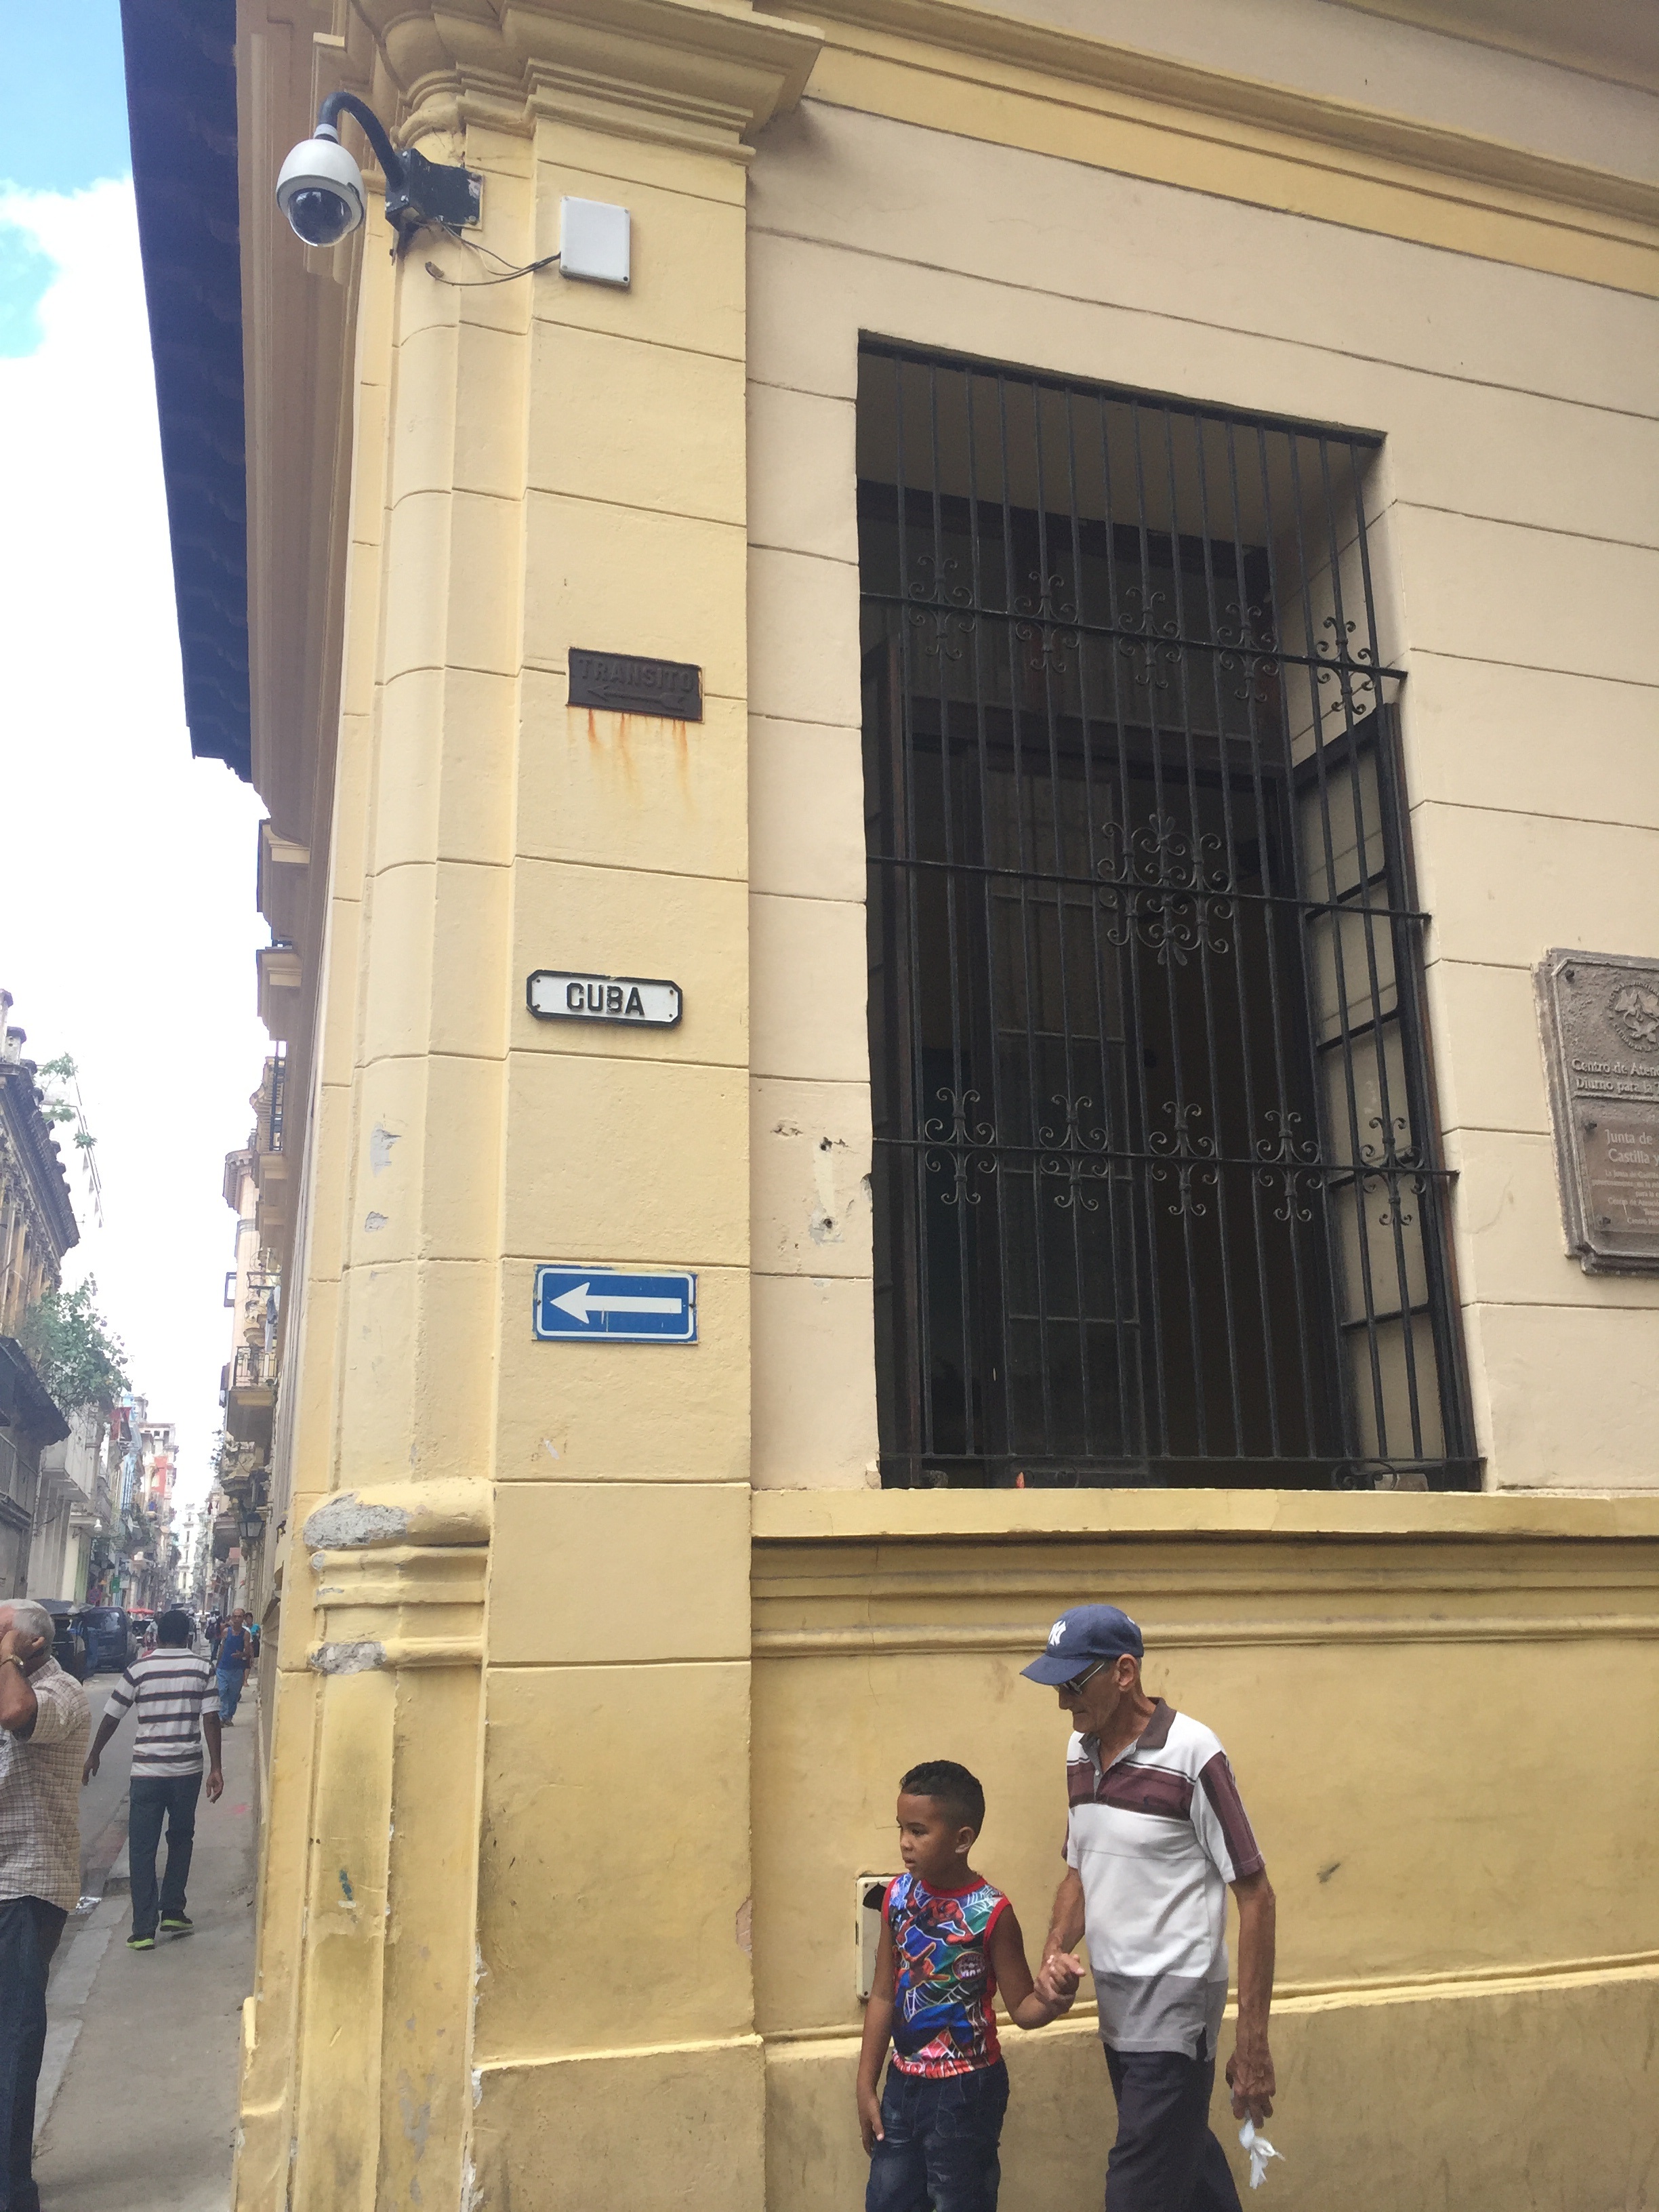
facade, window covering